Shahabad, Rampur

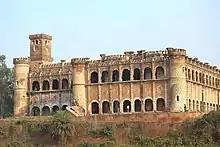
Lakhibagh ki Kothi, Shahabad

Shahabad is a town and a nagar panchayat in Rampur district in the Indian state of Uttar Pradesh. Shahabad is a place of nawabs. Shahabad is made by the very first nawab of rampur Hamid Ali Shah. Shahabad is also famous for its heritage of old palace made by nawab rampur in the 18th century, which is also known as Kothi. Shahabad has mixed population. Mainly Hindus and Muslim. Shahabad has town area. Current Chairman is Mrs. Sumbul Naaz.